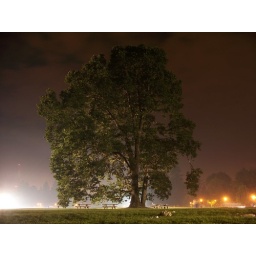
The tree sits surrounded by nothing but grass (and a little trash) after the fireworks show at Ft. Vancouver.